All Hail the Yeti

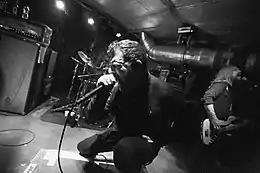
The band in 2019

On April 8, 2016, the band released "Screams from a Black Wilderness", produced by Matt Hyde. From late July until late August 2016, the band performed on their Haunted & Damaged North American headline tour with American thrash metal band Final Drive.